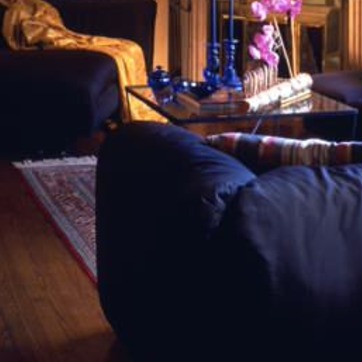
Material: fabric